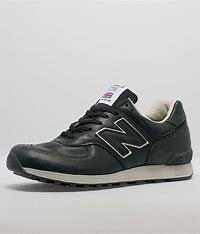
Brand: New
Model: Balance 576